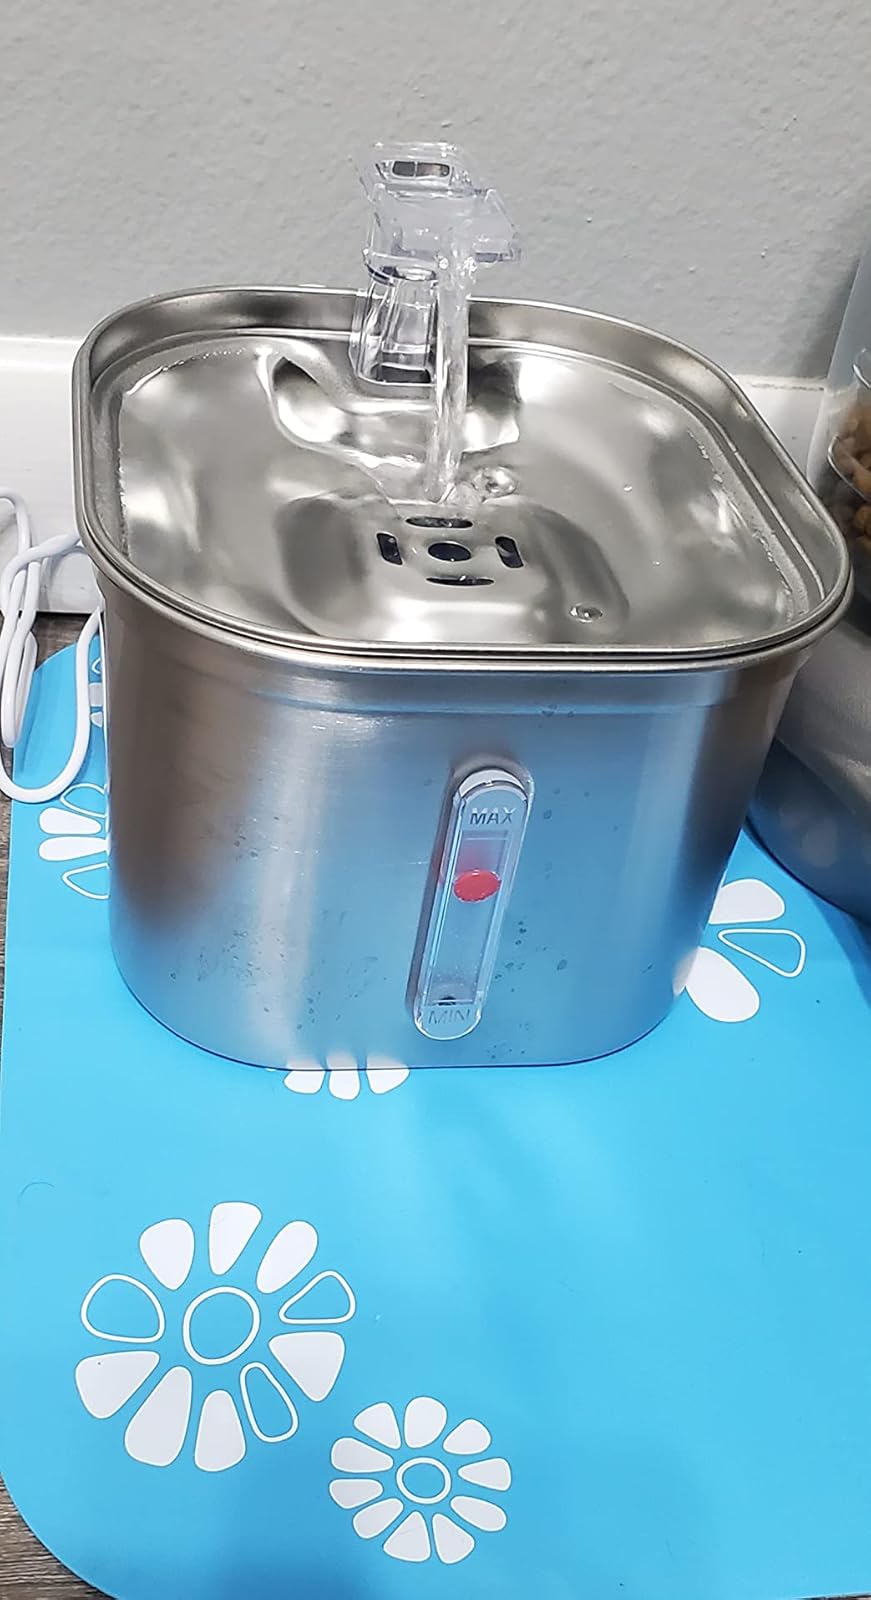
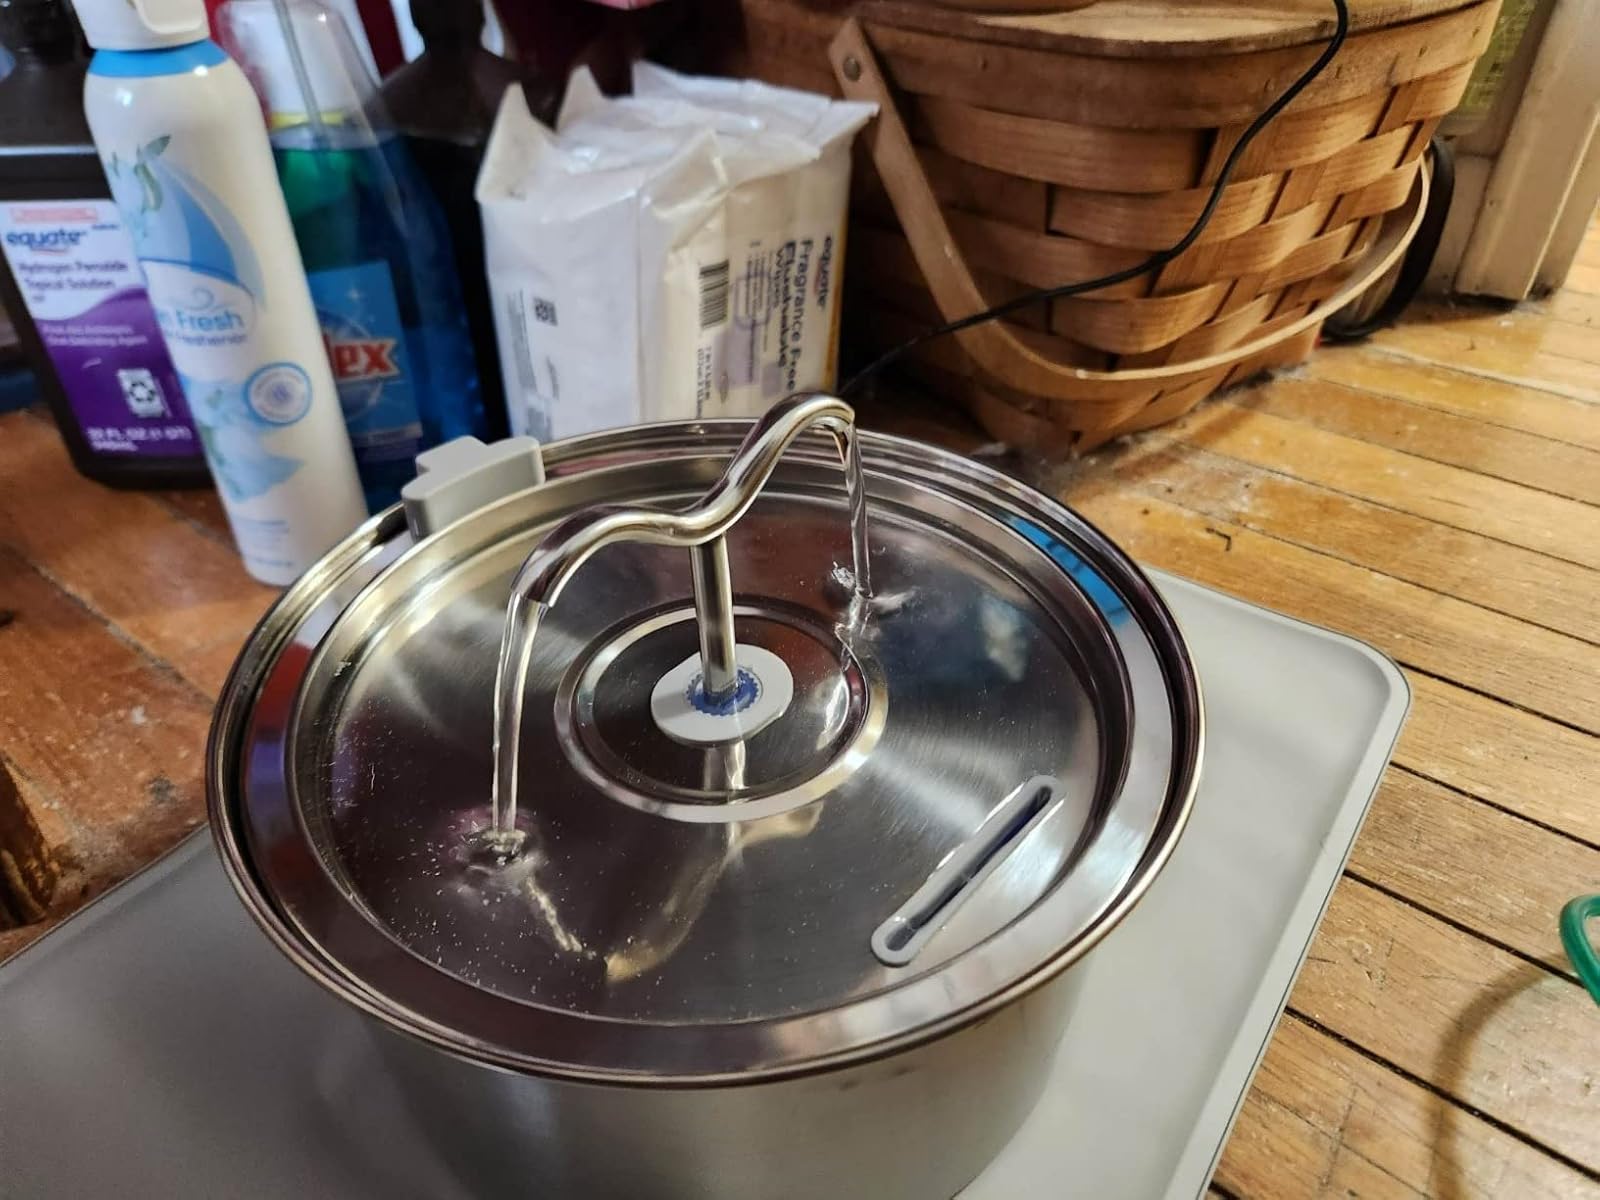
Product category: items_bowl
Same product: no